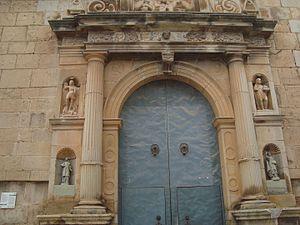
Les Useres, en valencien, ou Useras, en castillan, est une commune d'Espagne de la province de Castellón dans la Communauté valencienne. Elle est située dans la comarque de l'Alcalatén et dans la zone à prédominance linguistique valencienne.